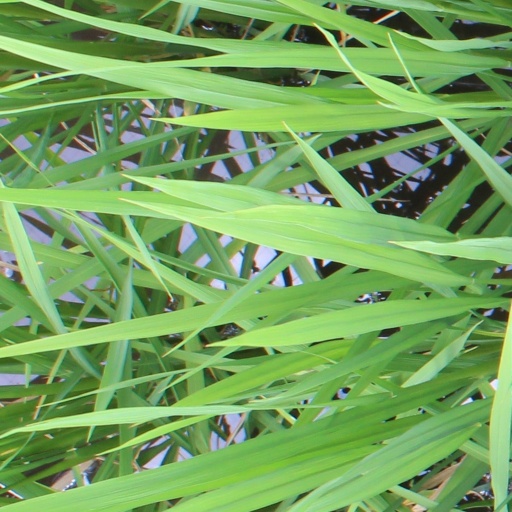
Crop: rice